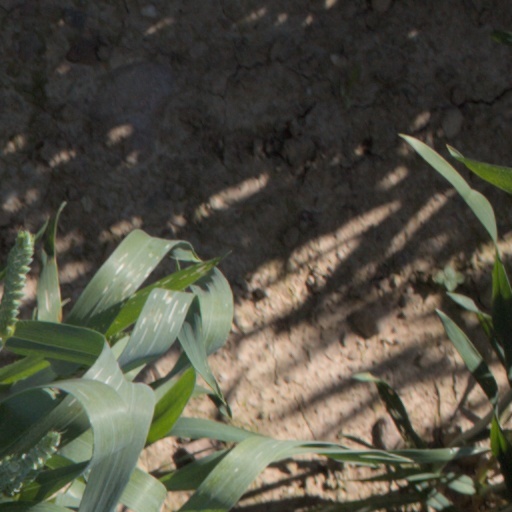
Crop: wheat